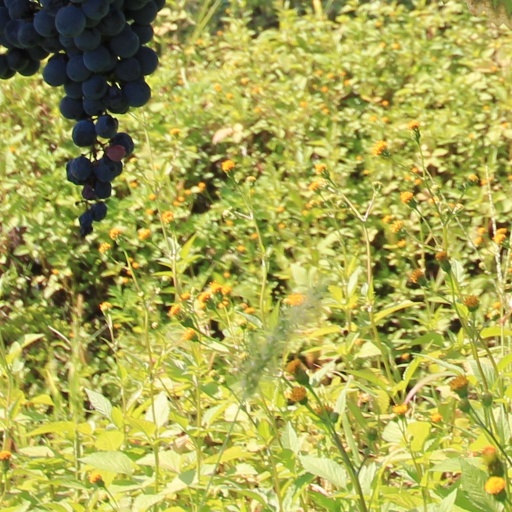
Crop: grape